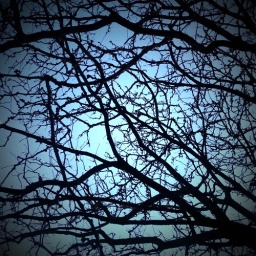
A surprising pattern emerges from the tangled shapes of bare branches set against a clear blue winter sky.